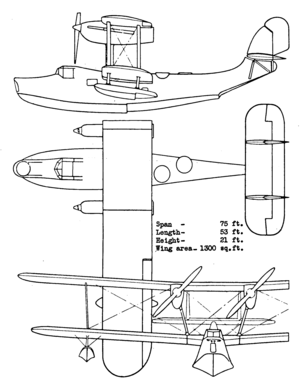
Le Supermarine Scapa était un hydravion de reconnaissance générale britannique, utilisé par la Royal Navy entre 1935 et 1939.